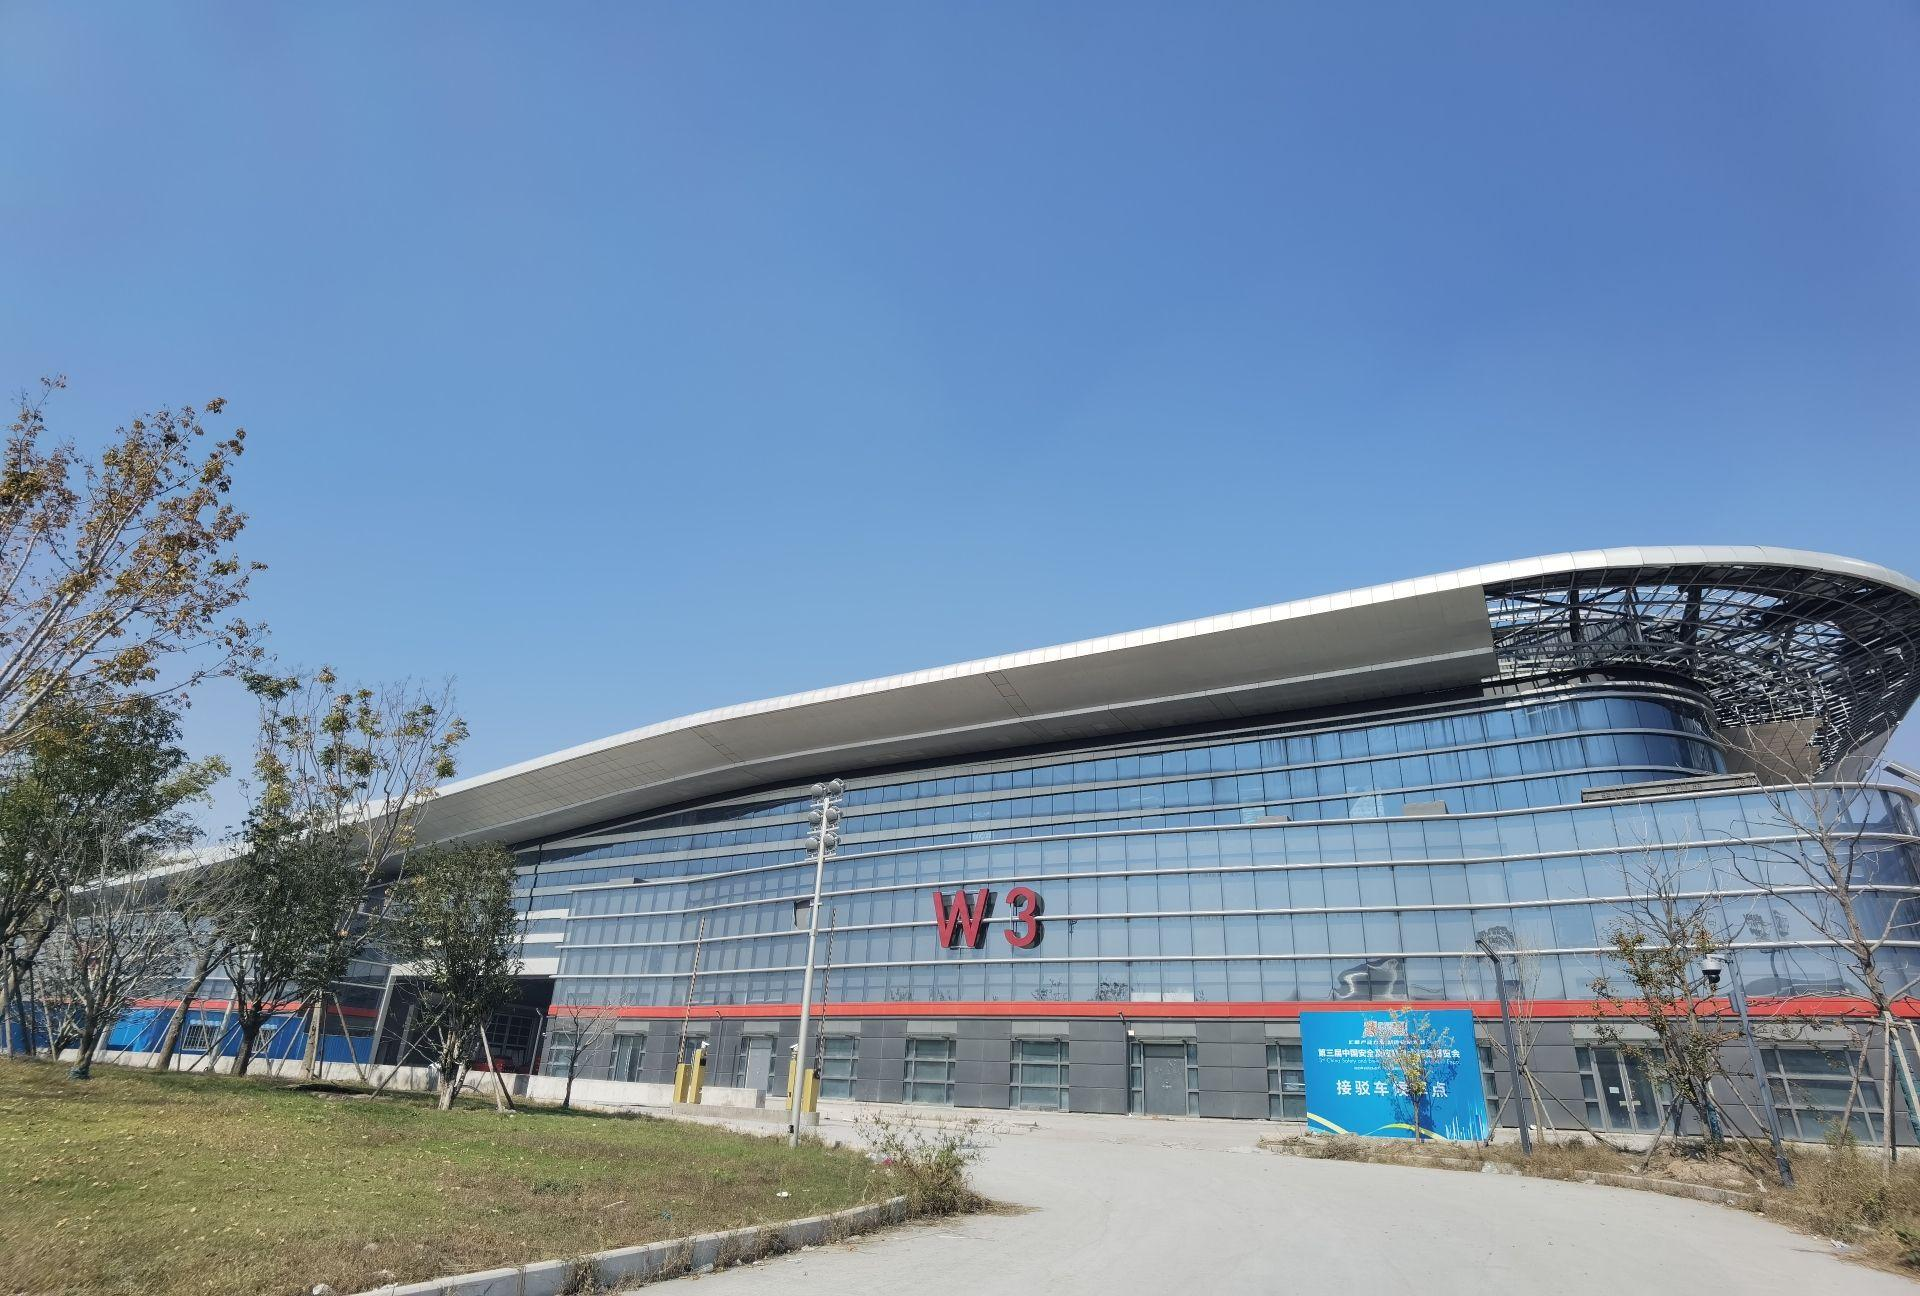
地标名称：淮海国际博览中心
所在城市：徐州市·云龙区